Alistair Barrie

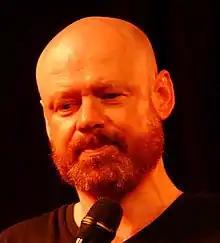
Alistair Barrie at the Glastonbury Festival in 2019

Barrie is a regular performer at London's Comedy Store, located in Soho, London. Additionally, he has performed in over 40 countries, including shows in Australia, Cape Town, Mumbai, New Zealand and notably, the Comedy Cellar in New York.